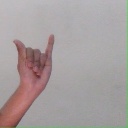
अक्षर: य